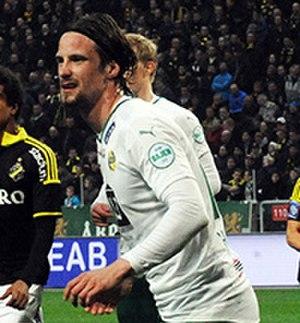
Linus Hallenius, né le 1ᵉʳ avril 1989 à Sundsvall, est un footballeur suédois. Il évolue au poste d'attaquant avec le club du APOEL Nicosie.